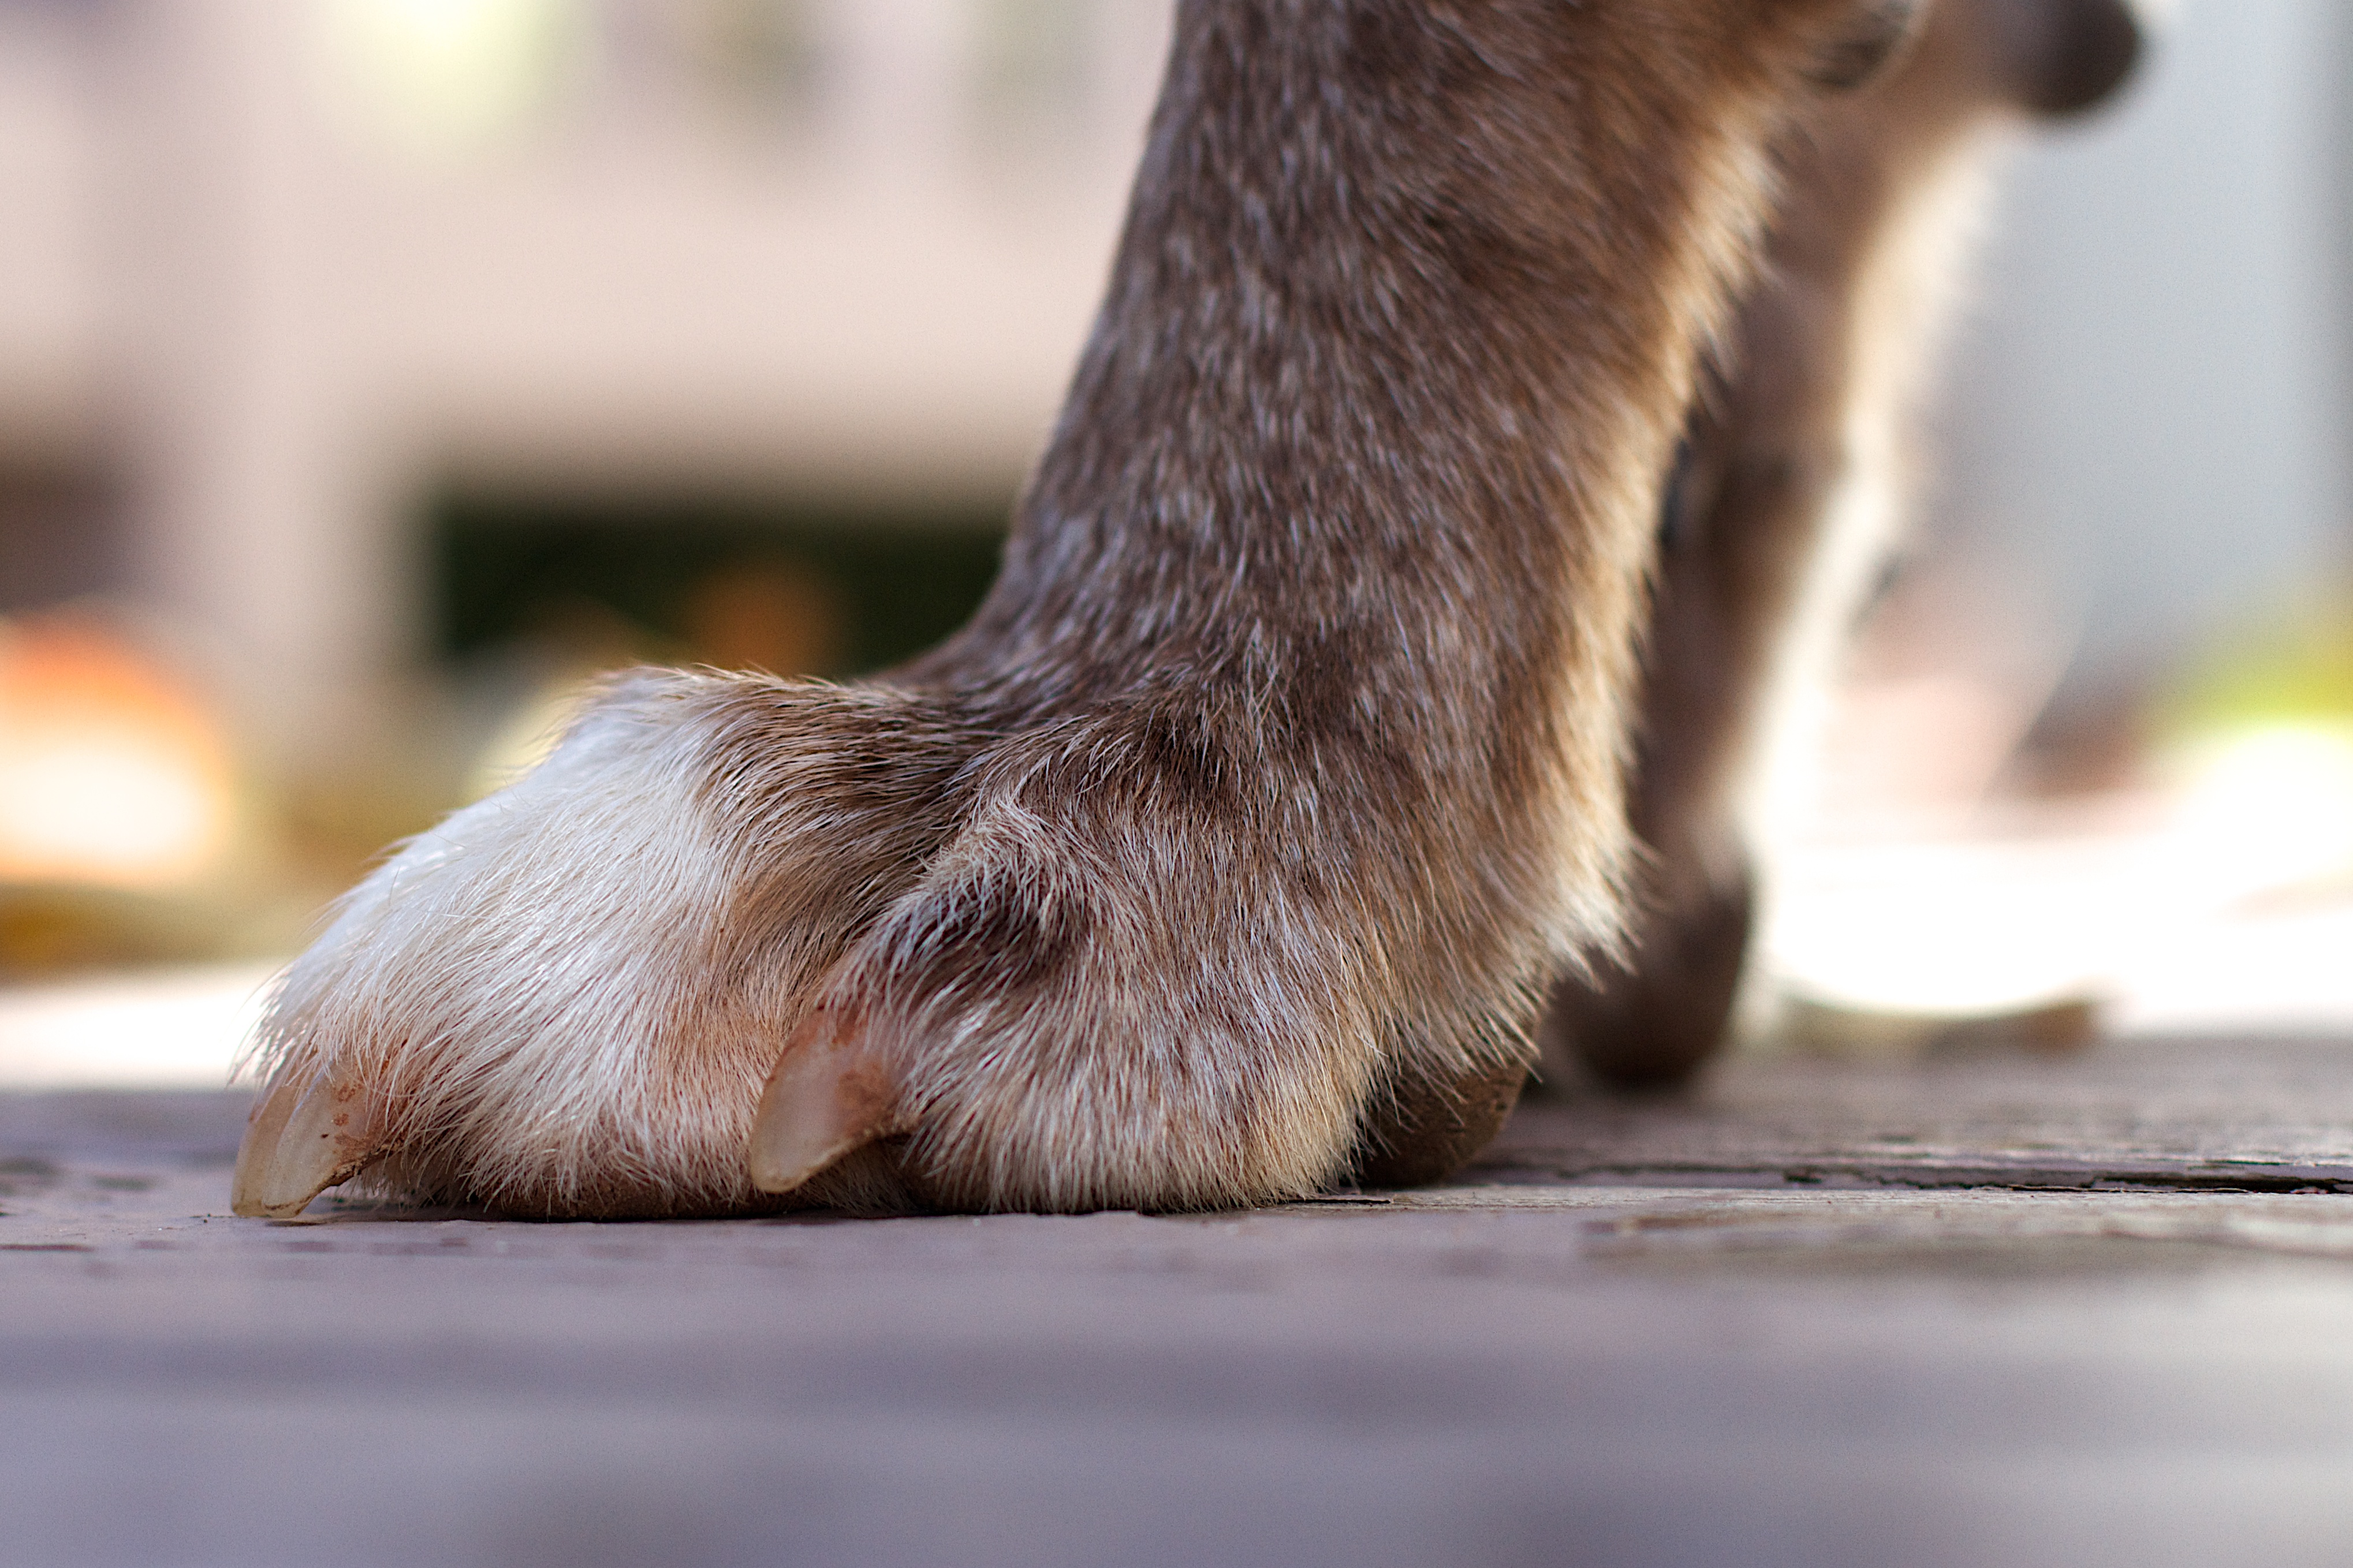
dog, wildlife, cat, mammal, close up, nose, whiskers, skin, vertebrate, felix